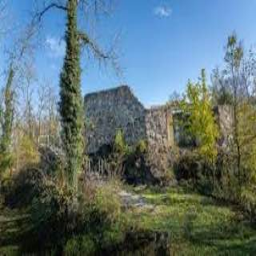
Schellenberg Castle